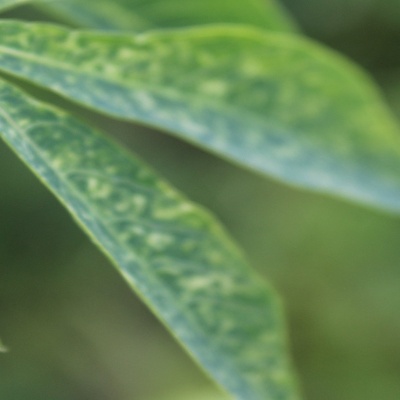
Crop: Cassava
Condition: green mite